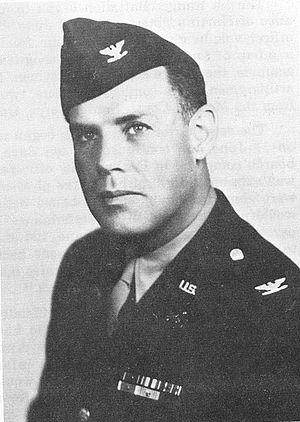
William Orlando Darby est un officier américain, né le 8 février 1911 et mort le 30 avril 1945. Durant la Seconde Guerre mondiale, Darby commande le 1ᵉʳ bataillon de Rangers.